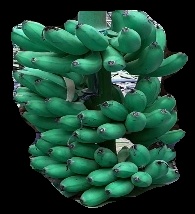
Variety: rasbale
Grade: grade1